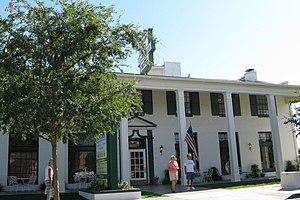
Boulder City est une ville des États-Unis située dans le comté de Clark, dans l'État du Nevada. La ville est située à environ 32 km de Las Vegas. Sa population selon le recensement de 2010 était de 15 023 habitants.